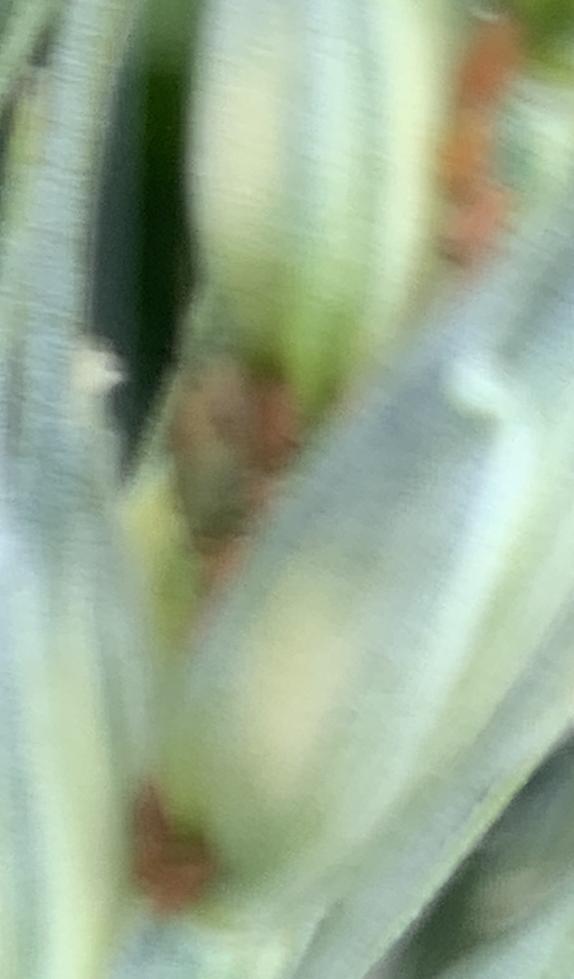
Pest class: english_grain_aphid